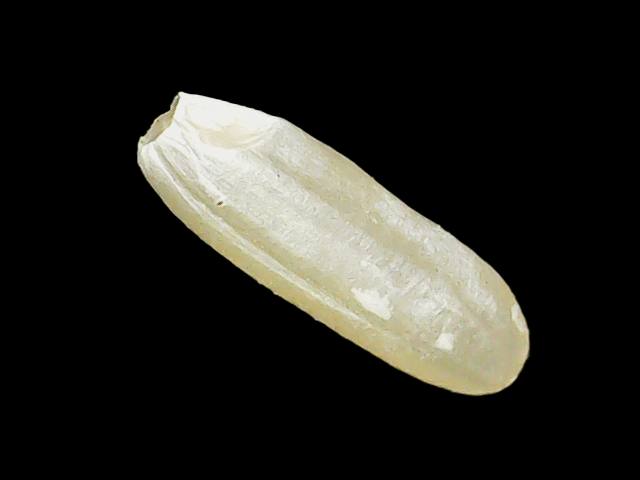
Rice variety: Binadhan16